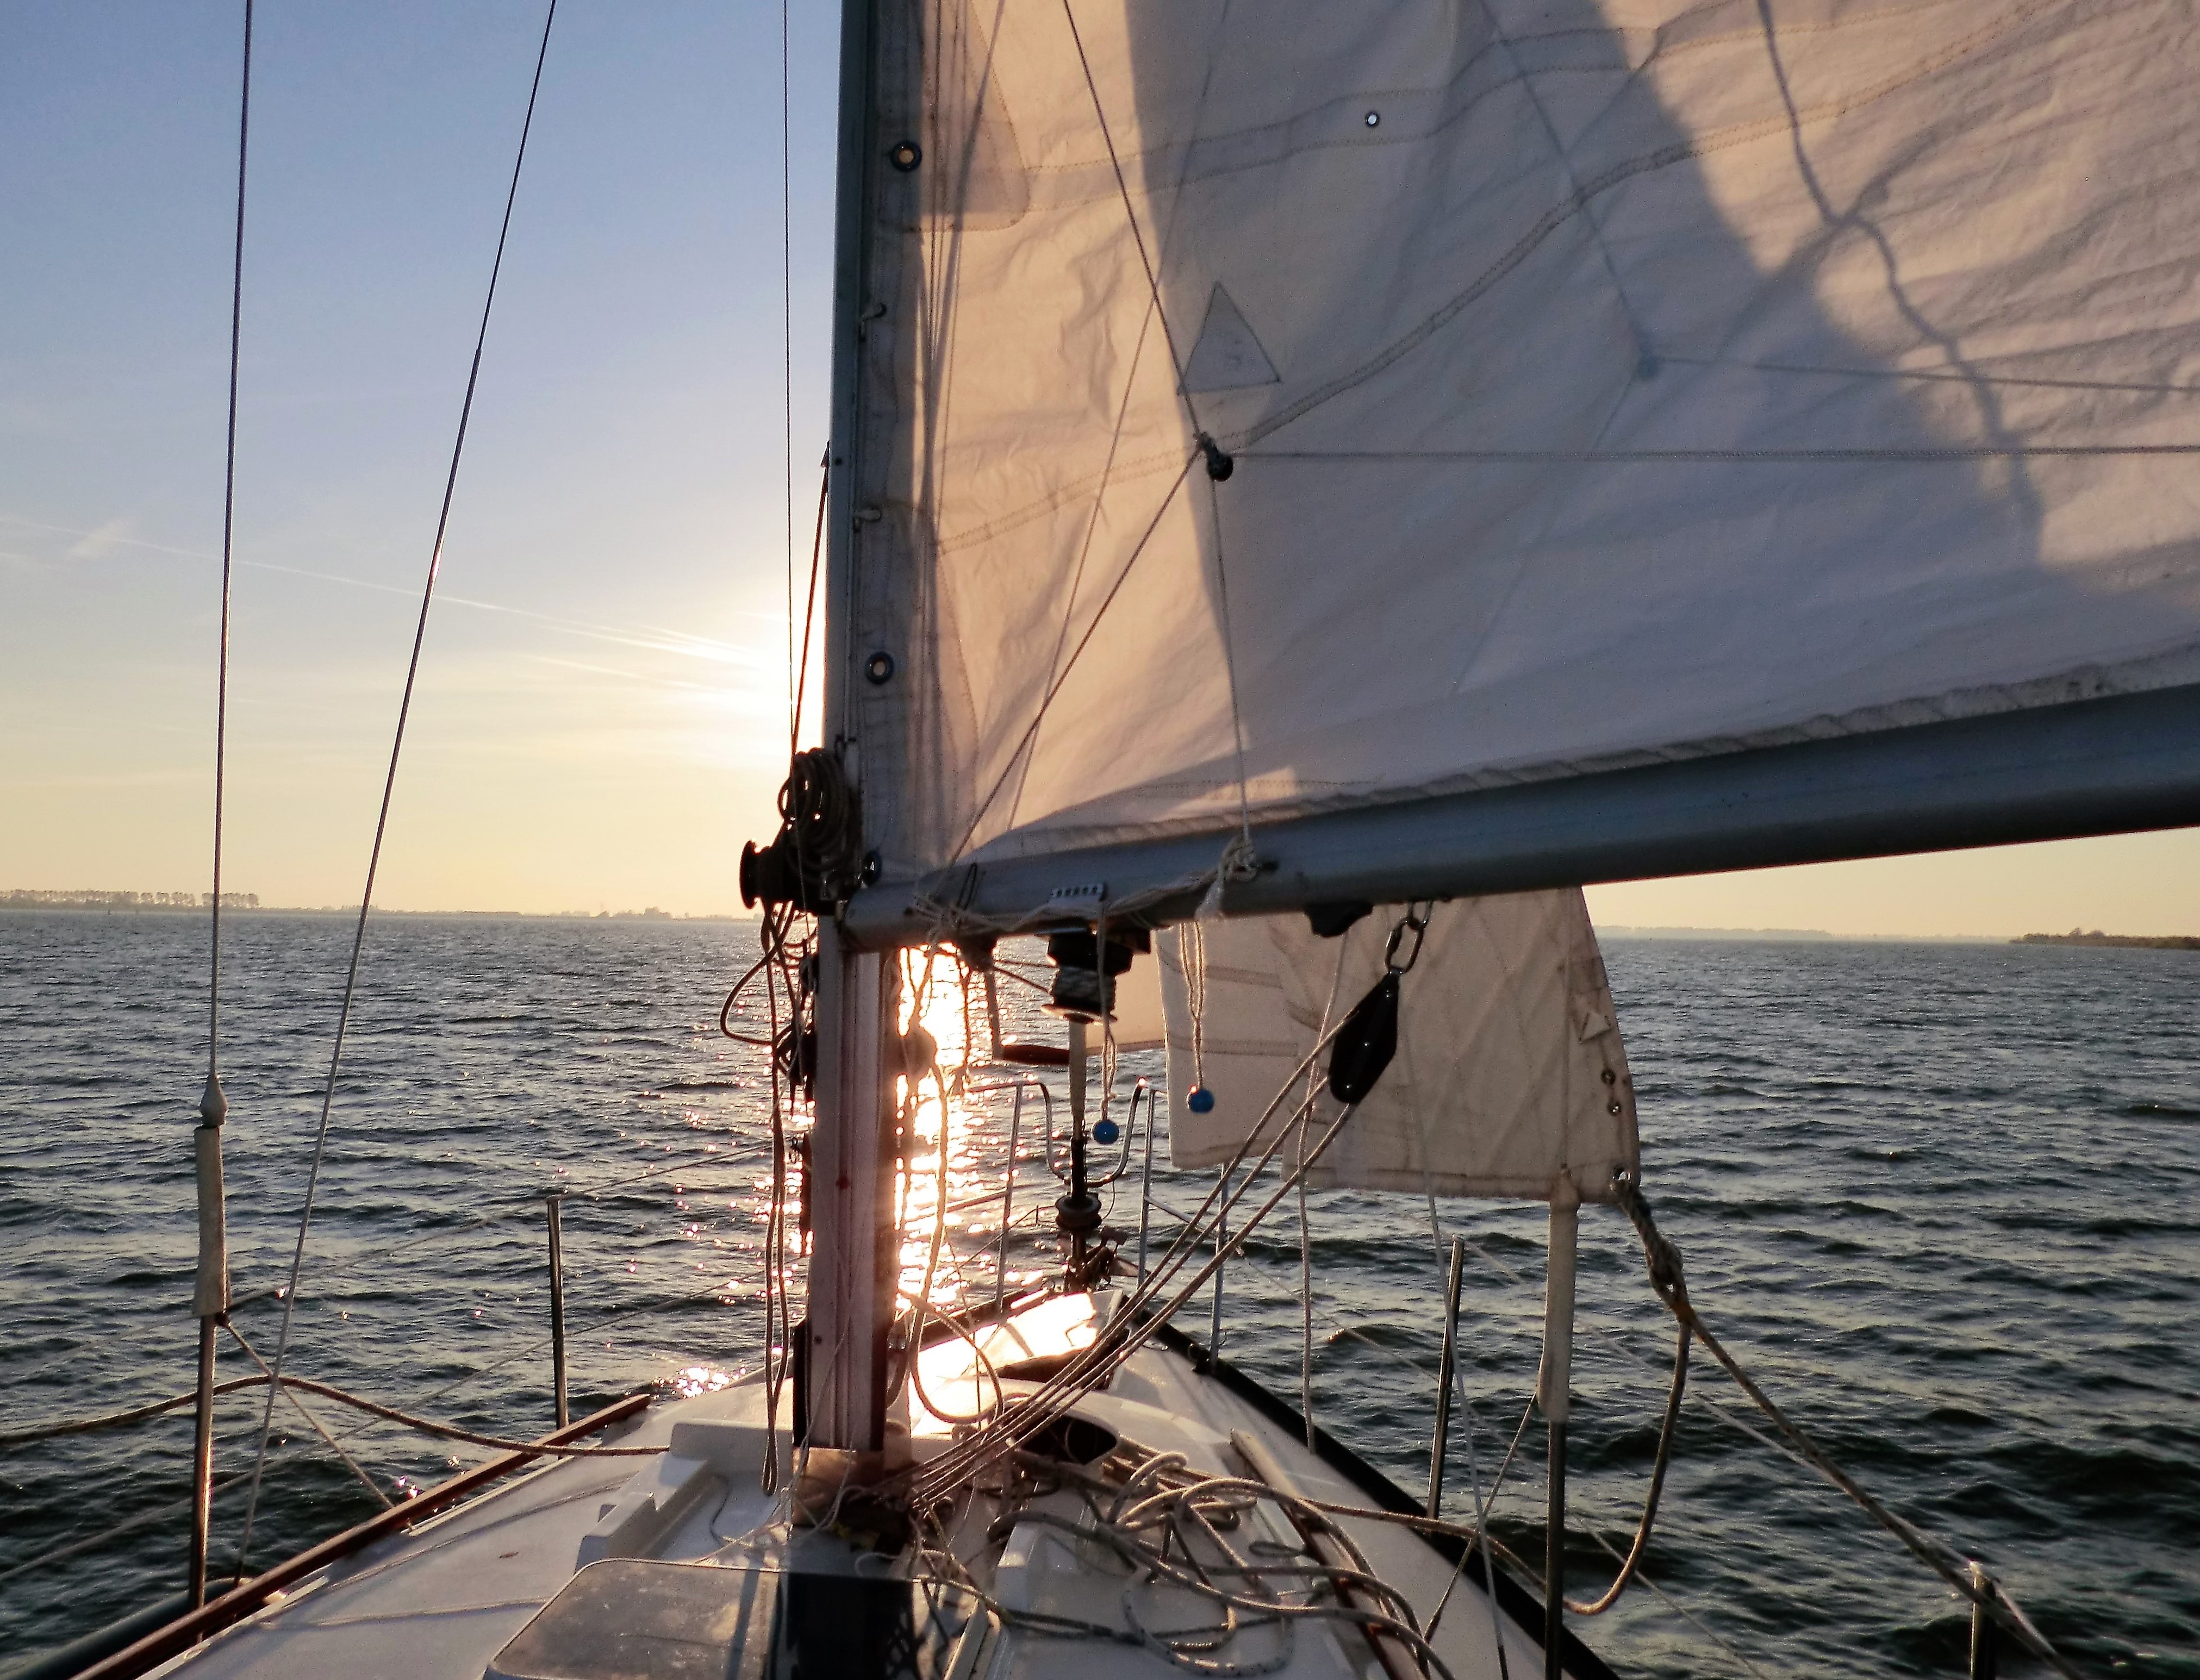
sea, sunset, boat, wind, ship, vehicle, mast, sailing, yacht, sailboat, sports, sail, watercraft, schooner, sailing boat, sailing ship, windsports, dinghy sailing, keelboat, lugger